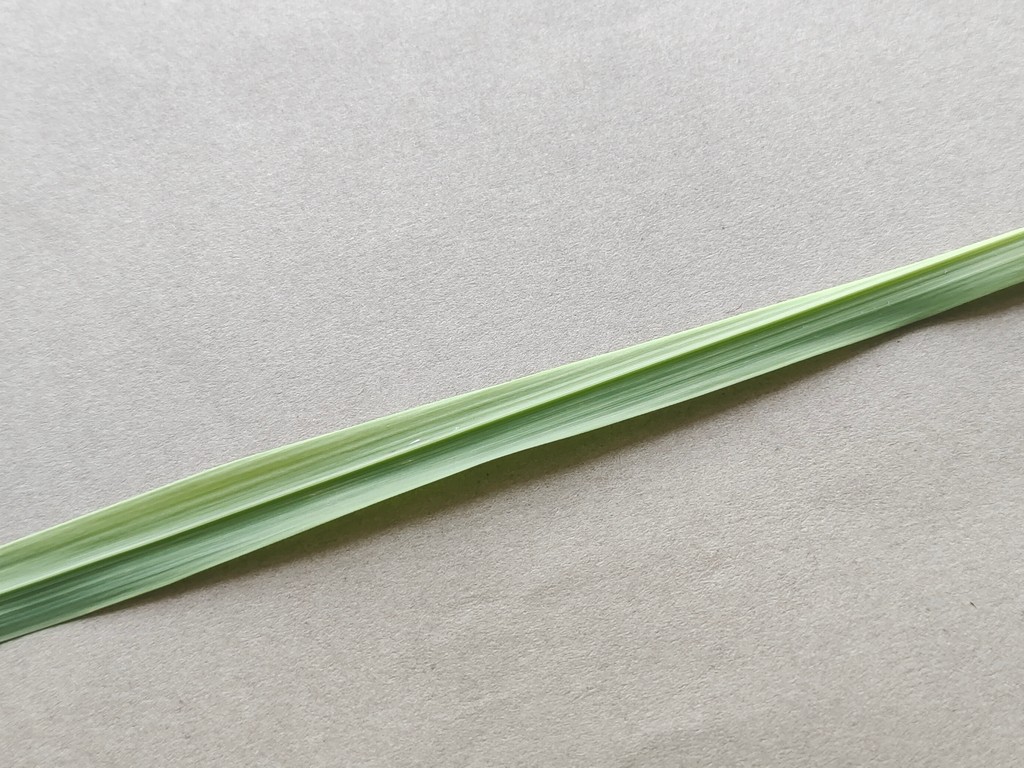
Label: Healthy